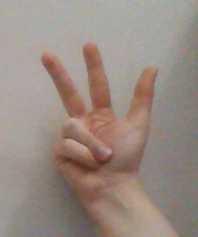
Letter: al